Question: Why is the man holding an umbrella?
Tambaya: Meyasa mutumin yake riƙe da lema?
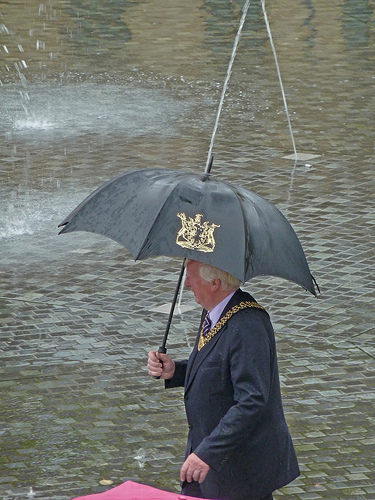
Answer: It is raining.
Amsa: Ana ruwan sama.